Classical Greek sculpture

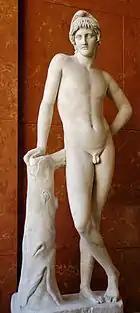
Attributed to Euphranor: Paris, Roman copy. Louvre Museum

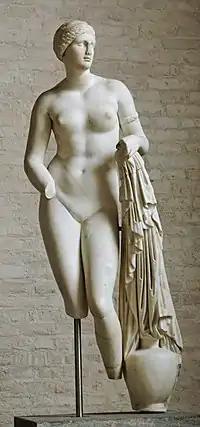
Praxiteles: Aphrodite "Braschi", version of the Aphrodite of Knidos, Roman copy. Munich Glyptothek

Polykleitos may have been inspired by the earlier research on proportions by the sculptor Pythagoras. Still, his ideas were part of his contemporaries' quest to discover the regular and harmonious structure (the basic model) underlying the infinite variations of the same kind of thing in the physical world and to establish definite numerical relationships to replicate this regularity and harmony in art, continuing the philosopher Pythagoras' theory that the universe was structured by numbers. Two other of his compositions are now also called "canonical": The Discophoros and the Diadumenos, as they are variations of the basic model.